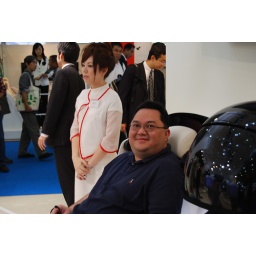
pohki pig in a relaxation seat